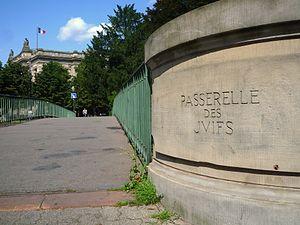
Strasbourg, la passerelle des Juifs qui enjambe l’Ill du quai Lezay-Marnésia à la place de la République. C’est à cet endroit que se trouvait au Moyen-âge la Porte des Juifs de l’ancienne enceinte de la ville qui menait au cimetière juif situé à cet emplacement et où furent brûlés les Juifs à la suite de l’épidémie de peste noire, lors de la Saint Valentin en 1349 .
Le Pogrom de Strasbourg, connu aussi sous la désignation de massacre de la Saint-Valentin, est le massacre par des habitants de la ville d’environ 2 000 habitants juifs, arrêtés le vendredi puis brûlés vifs le samedi 14 février 1349.
Les toponymes juifs sont nombreux en France et témoignent de plus de 2000 ans d'histoire des Juifs en France. Beaucoup notamment rappellent la présence des Juifs avant leur expulsion du royaume au XIVᵉ siècle. D'autres rappellent les communautés qui ont perduré en Alsace ou en Avignon et en Comtat-Venaissin jusqu'au début du XXᵉ siècle. En 1946, l'historien Robert Anchel, cité par Gérard Nahon, recensait 191 toponymes juifs en France. Aujourd'hui, grâce à Internet et les sites de cartes géographiques, on peut en recenser plus de 400 auxquels se sont ajoutés ceux qui commémorent la Shoah.
Strasbourg est une commune française située dans le département du Bas-Rhin. Préfecture du département, elle est également, depuis le 1ᵉʳ janvier 2016, le chef-lieu de la région Grand Est. Capitale de la région historique d'Alsace, la ville est bordée par le Rhin et frontalière avec l'Allemagne.